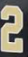
Number: 2